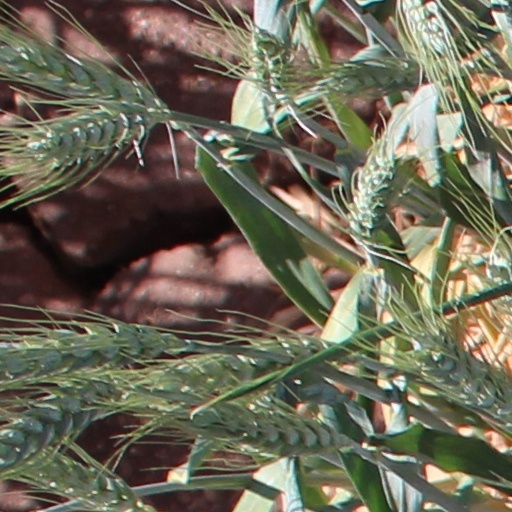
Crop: wheat